High Speed Rail Alliance

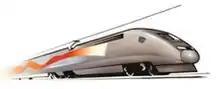
Logo of the Midwest High Speed Rail Association

The High Speed Rail Alliance (HSRA) (until late 2019, named the Midwest High Speed Rail Association (MHSRA)) was founded in 1993 and is based in Chicago, Illinois. The association is a non-profit, member-supported organization that primarily advocates for world-class 220-mph high-speed trains linking major cities and supports fast, frequent and dependable trains on other routes that connect with 220-mph corridors to form a modern national rail network.